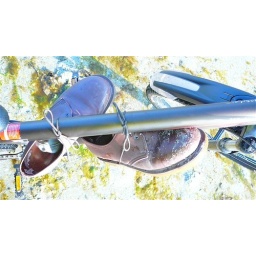
we tied our shoes to the bikes and paddled over to Oronsay